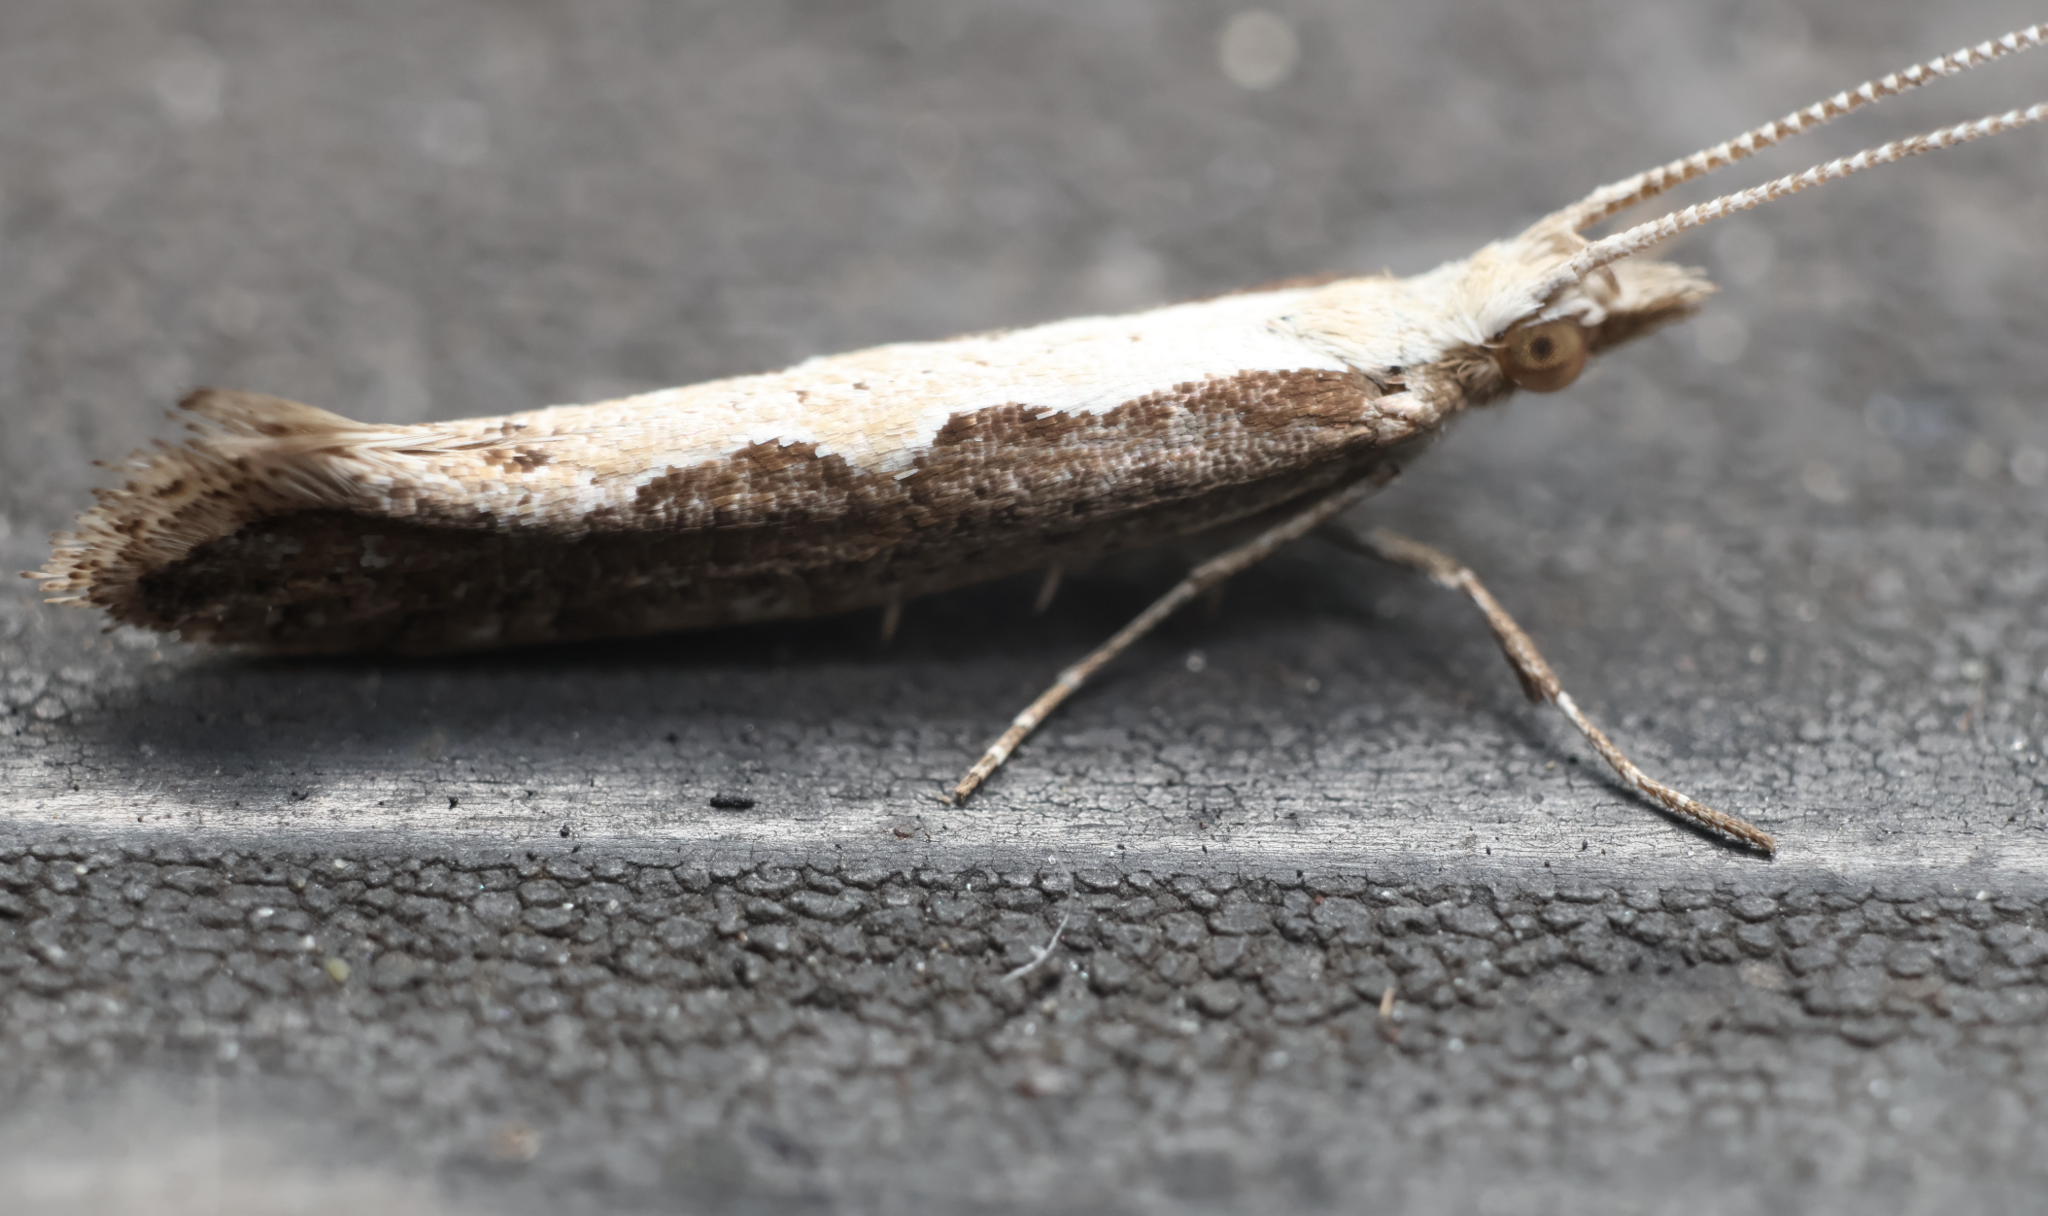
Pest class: diamondback_moth